Chelsea F.C.–Liverpool F.C. rivalry

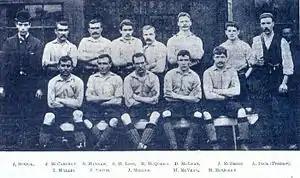
Liverpool's team during their first season, 1892–93

Liverpool Football Club was founded following a dispute between the Everton committee and John Houlding, club president and owner of the land at Anfield. After eight years at the stadium, Everton relocated to Goodison Park in 1892 and Houlding founded Liverpool F.C. to play at Anfield. Originally named "Everton F.C. and Athletic Grounds Ltd" (Everton Athletic for short), the club became Liverpool F.C. in March 1892 and gained official recognition three months later, after The Football Association refused to recognise the club as Everton.